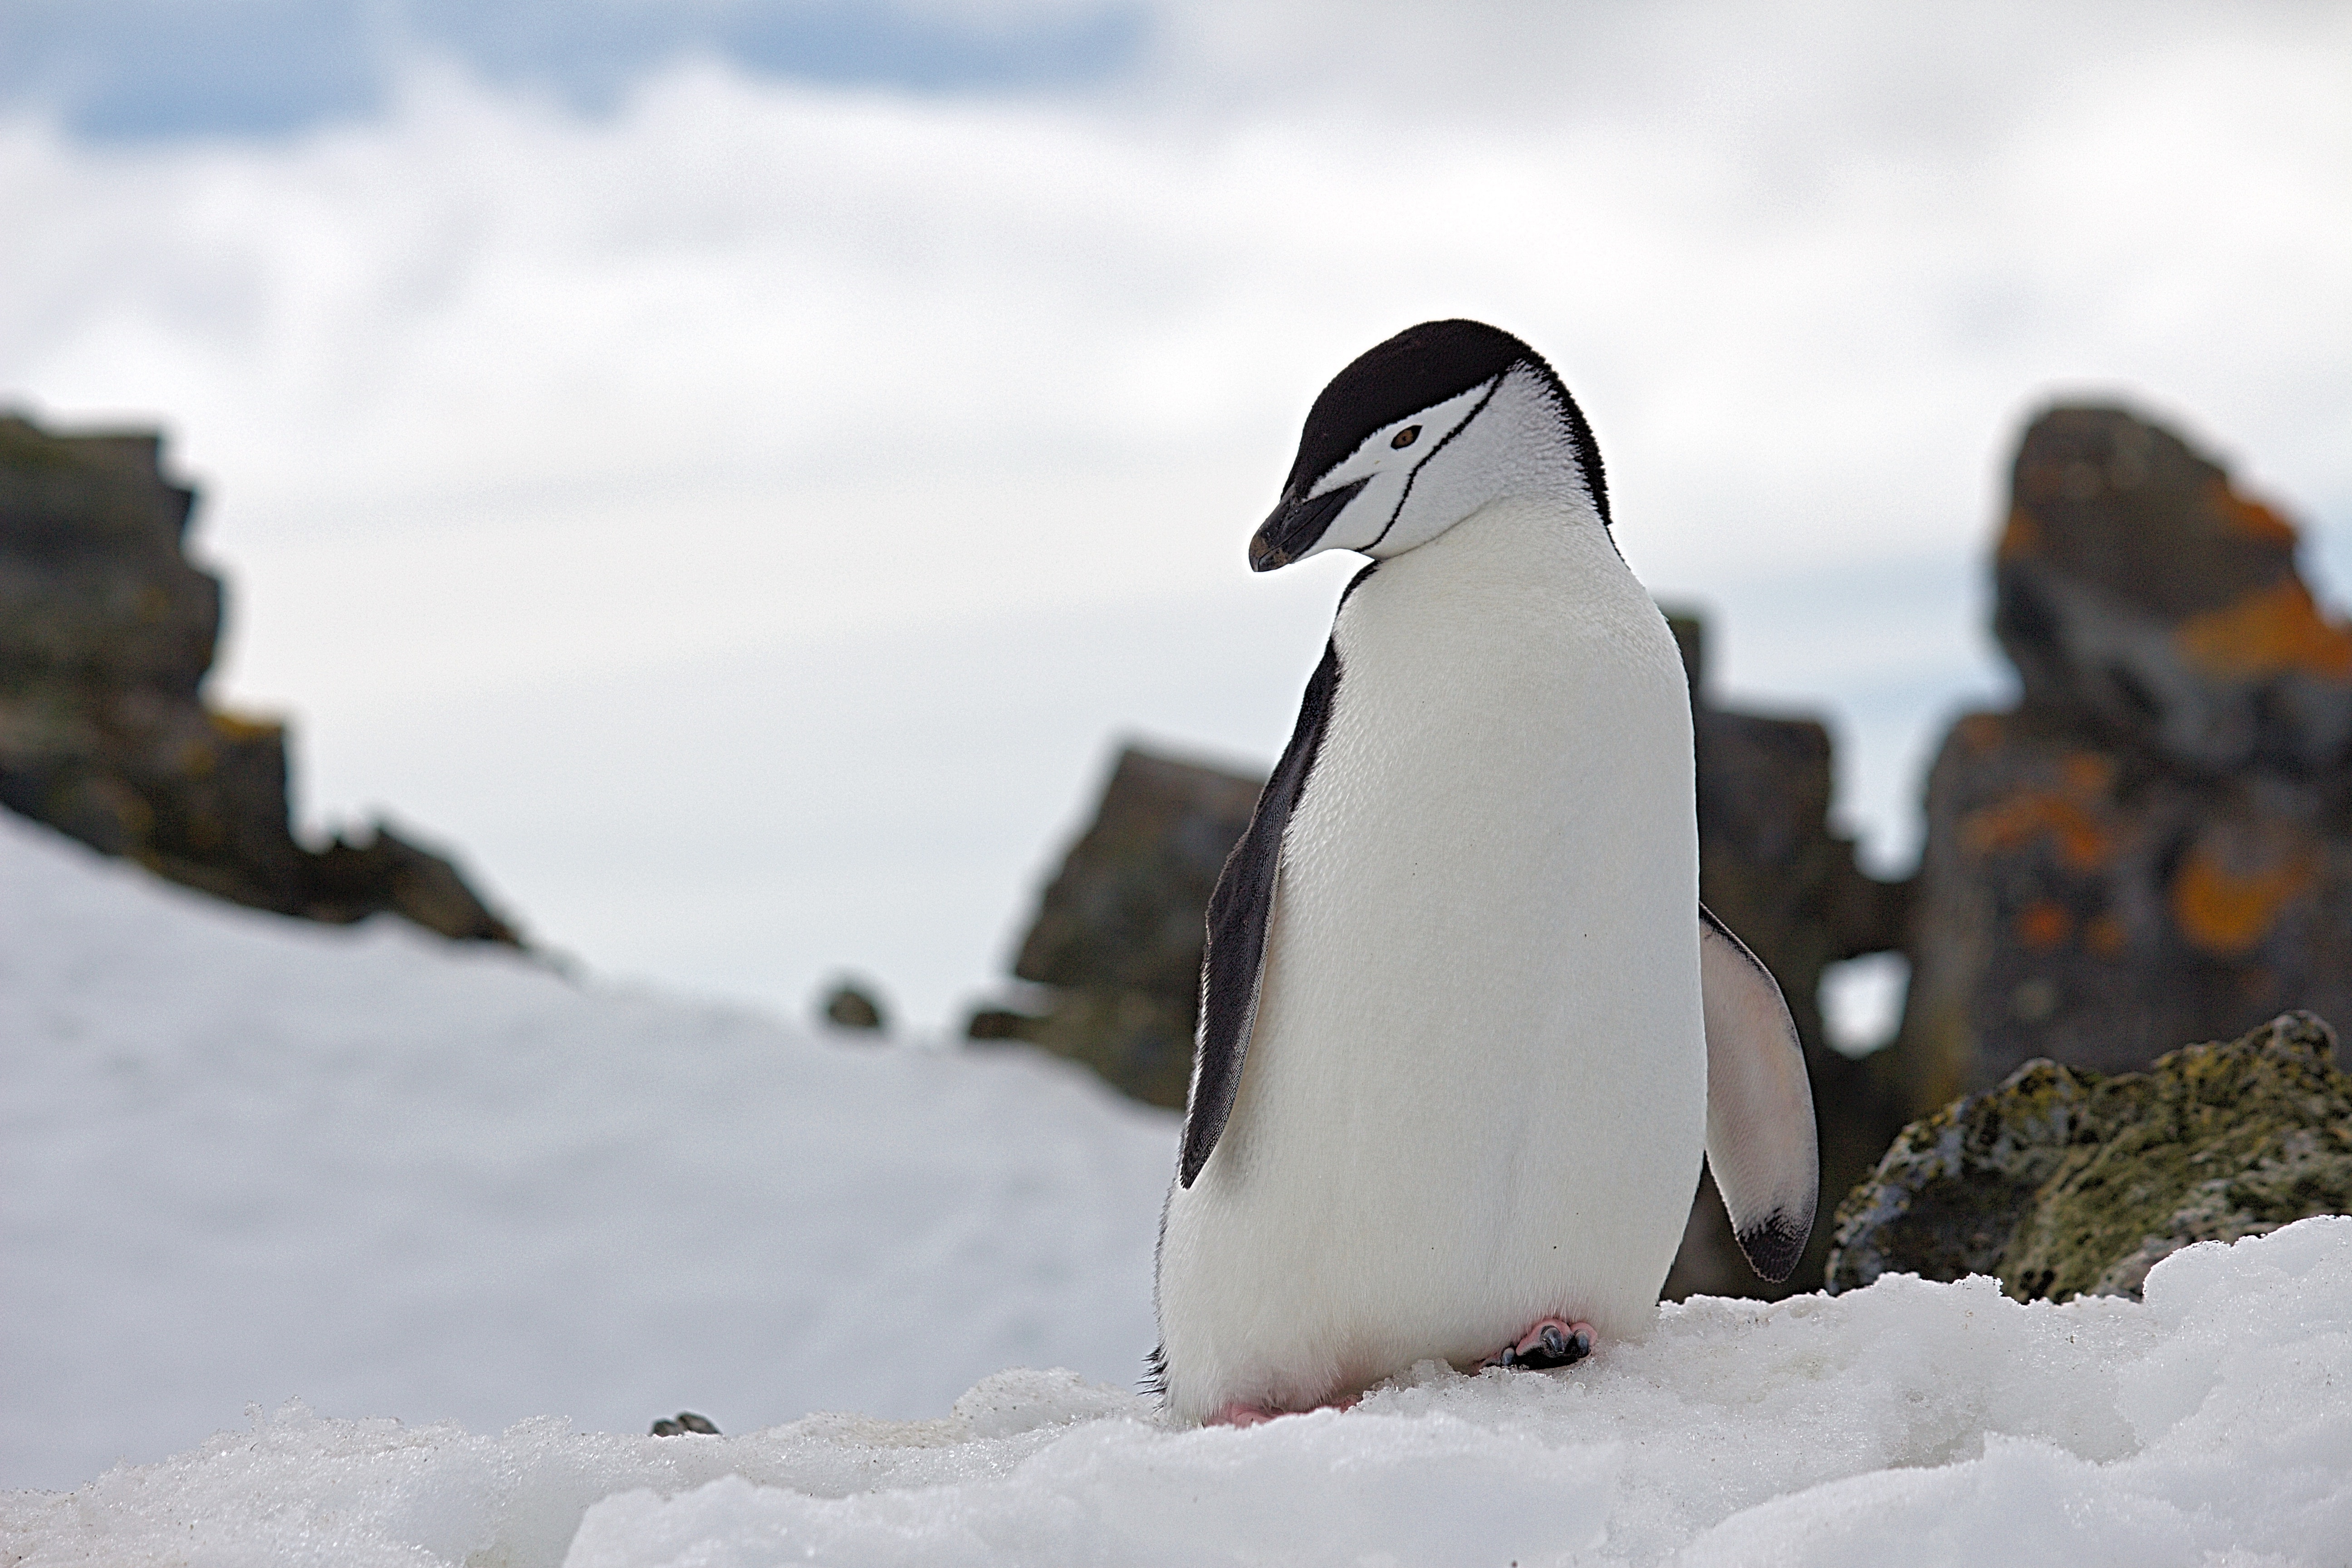
bird, flightless bird, penguin, freezing, beak, snow, arctic, winter, adaptation, ice, ad lie penguin, wildlife, rock